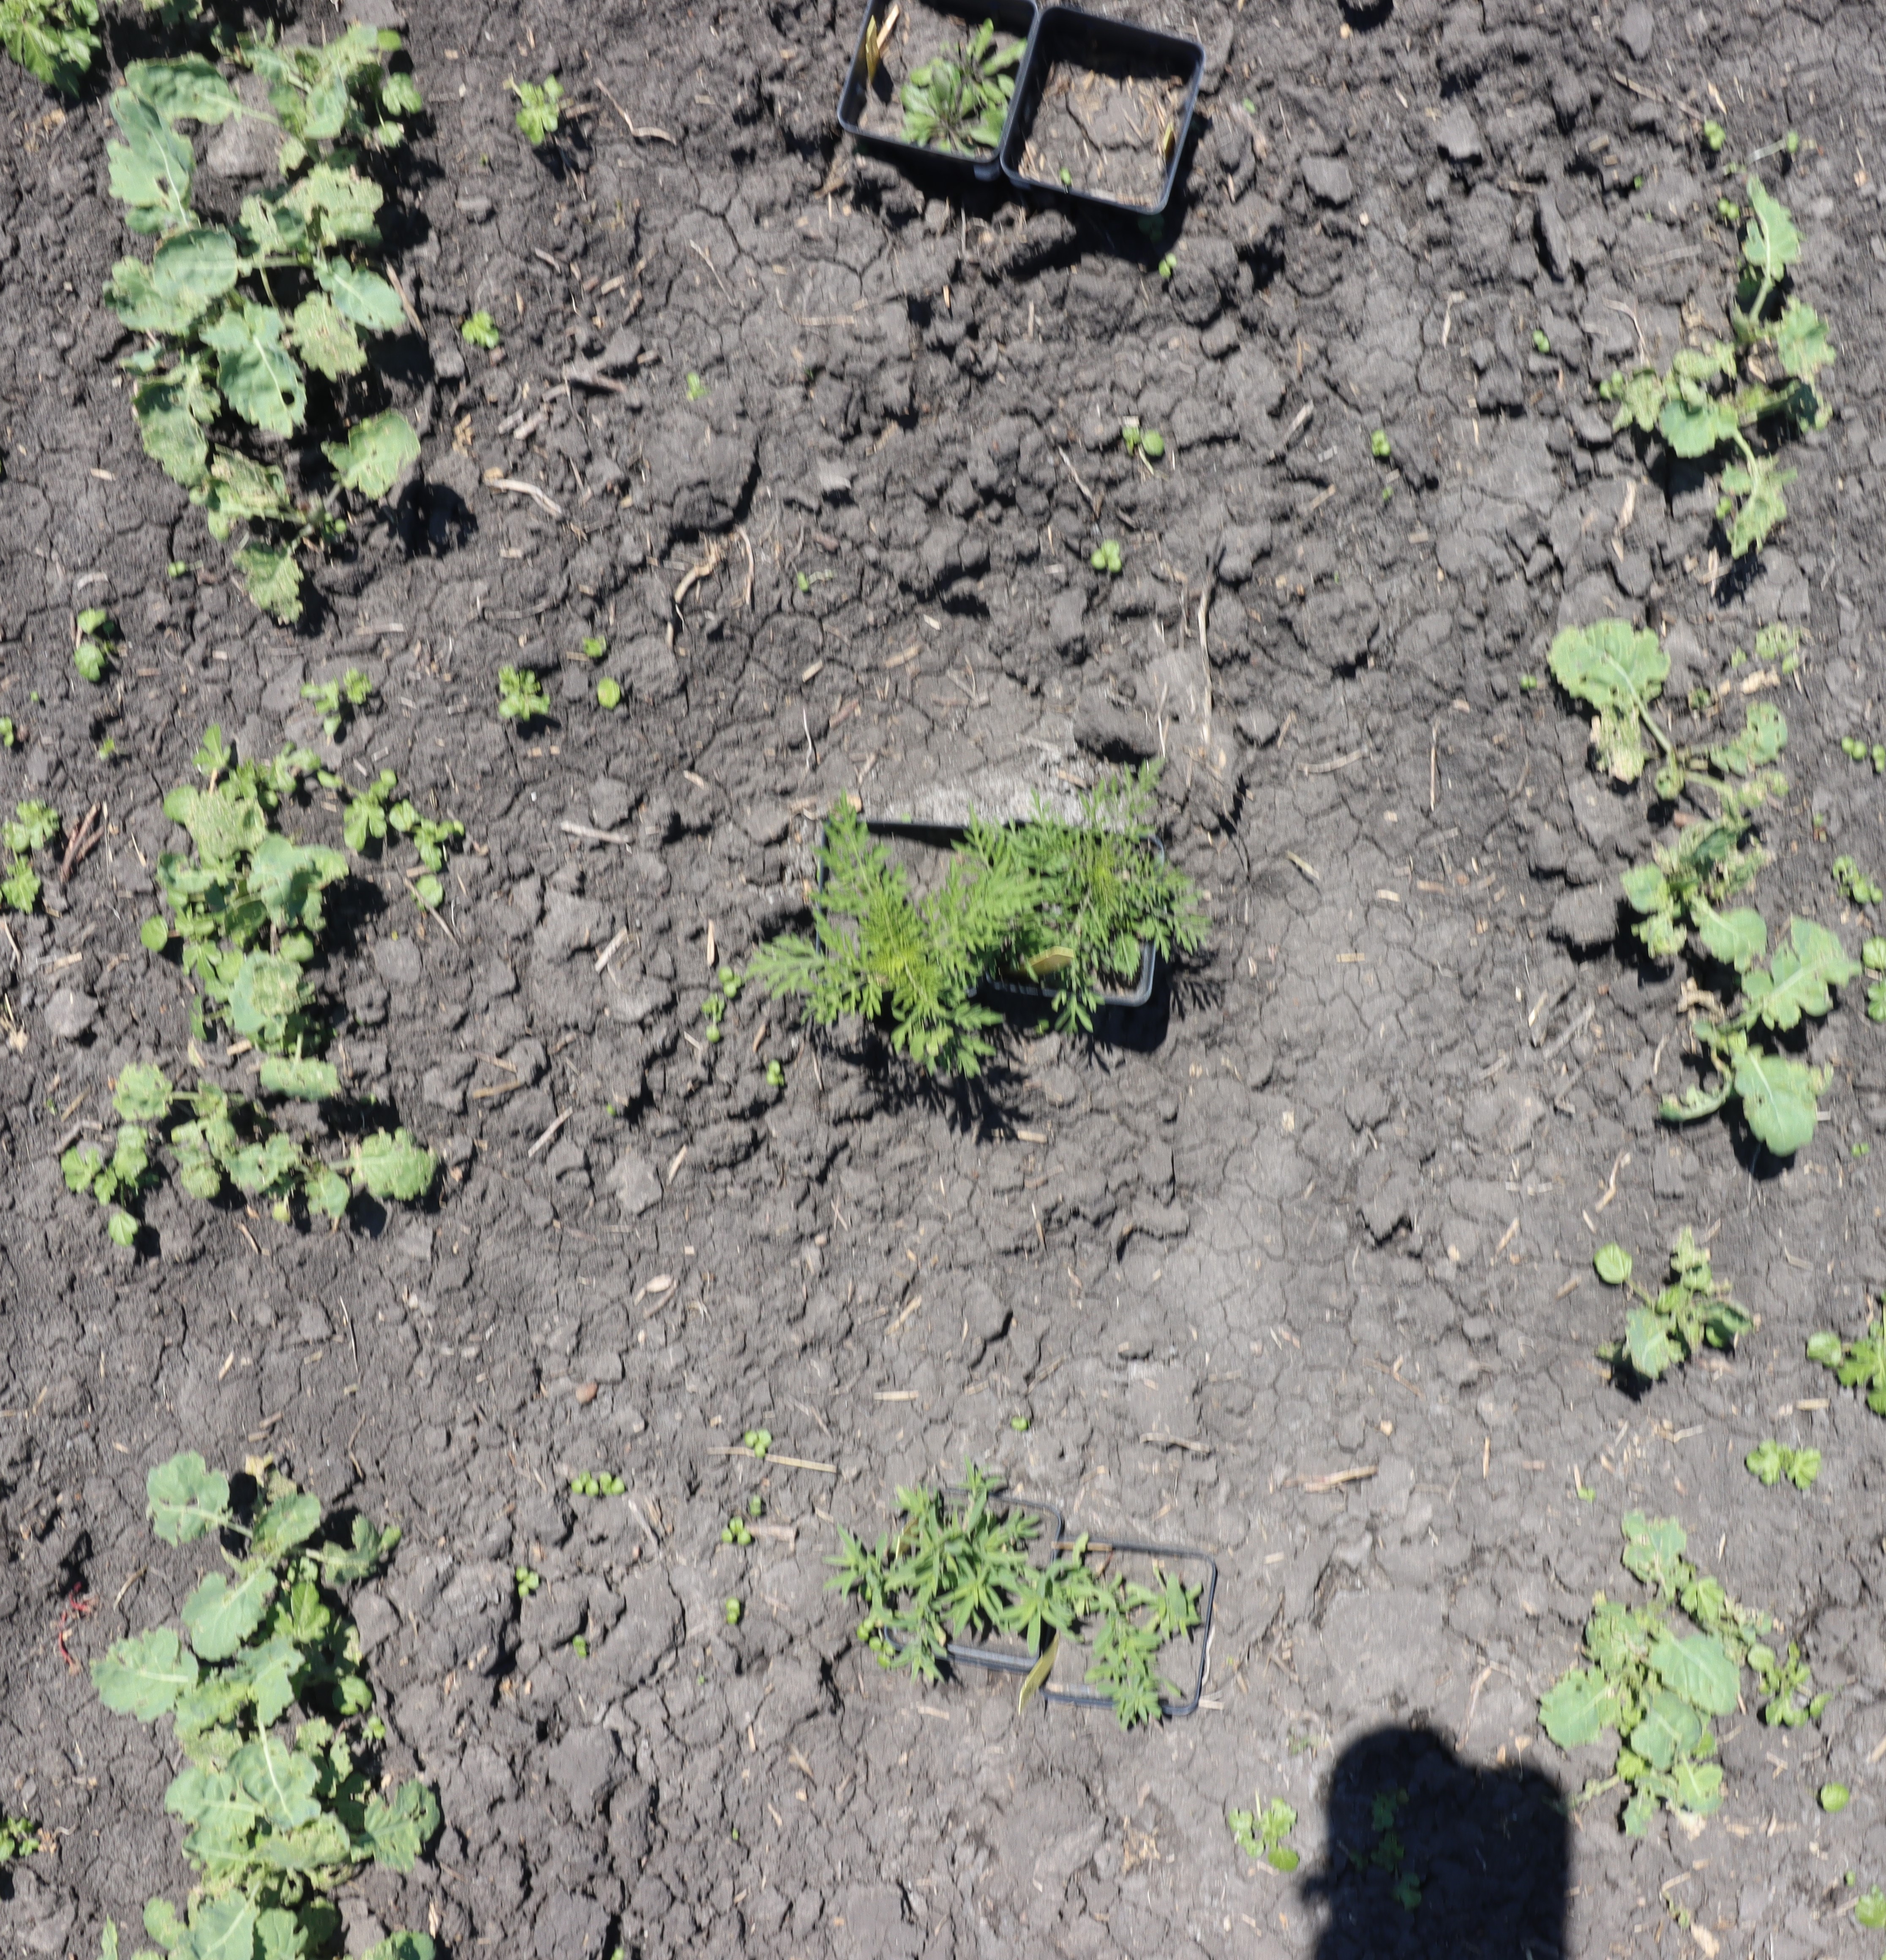
Crop: Canola
Objects: Canola, Canola, Canola, Canola, Horseweed, Canola, Canola, Kochia, Kochia, Ragweed, Ragweed, Canola